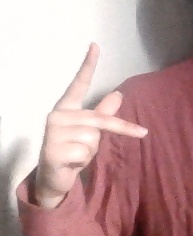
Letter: dha